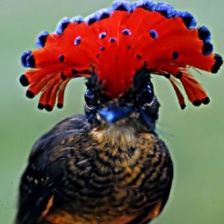
Species: ROYAL FLYCATCHER
Scientific name: ONYCHORHYNCHUS